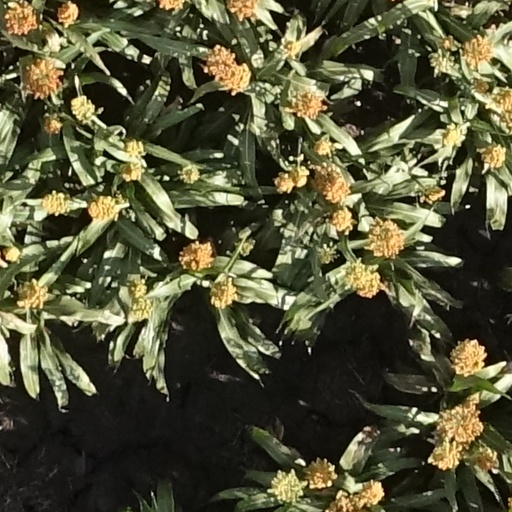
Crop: sorghum